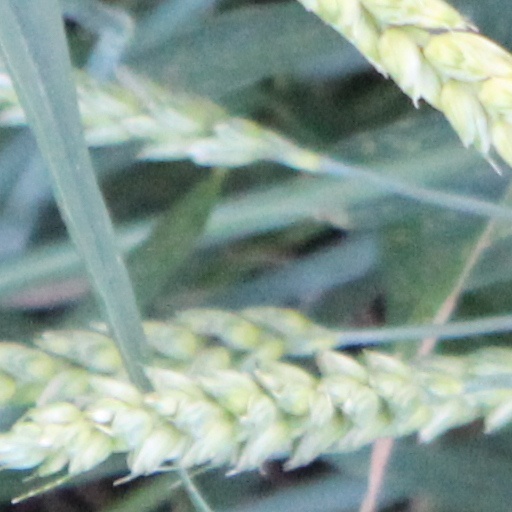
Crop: wheat